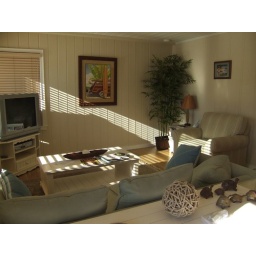
Our cute little house in Pleasure Point/Capitola